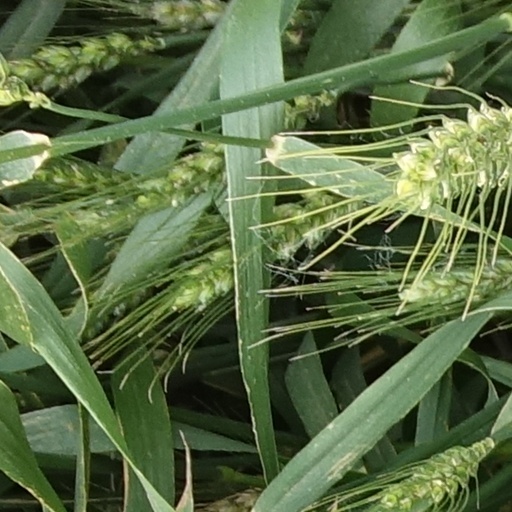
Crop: wheat